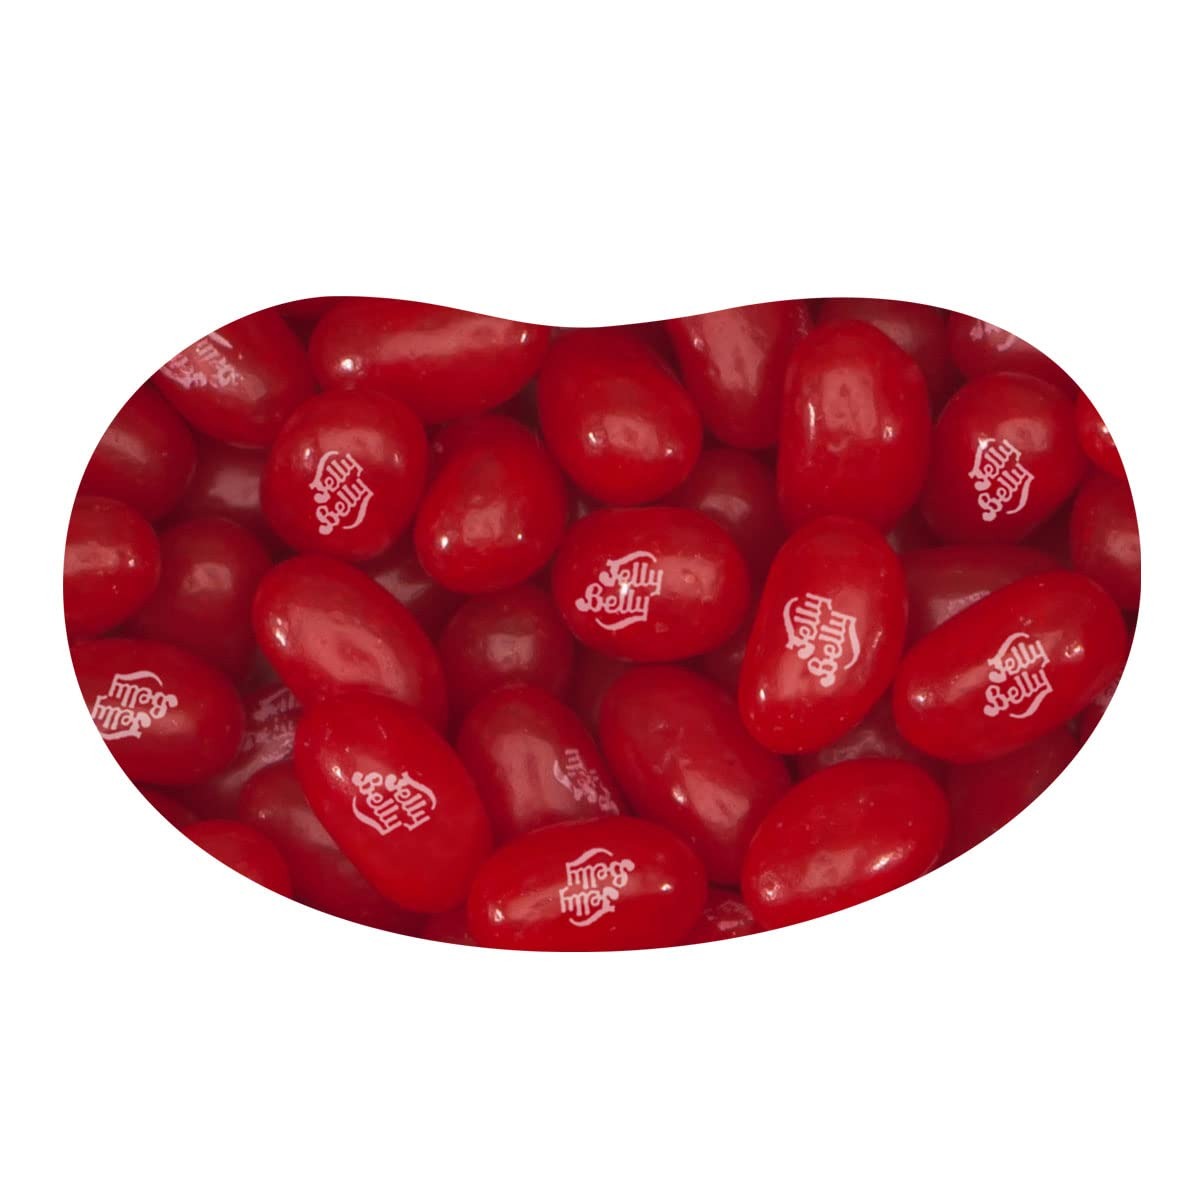
Item Name: Jelly Belly Sour Cherry Jelly Beans - 10 Pounds of Loose Bulk Jelly Beans - Genuine, Official, Straight from the Source
Bullet Point 1: This is a ten pound box (10 lbs.) of fresh-from-the-factory Sour Cherry goodness!
Bullet Point 2: Flavored with REAL cherry juice for true-to-life, tart and fruity sour cherry flavor
Bullet Point 3: Peanut-free, OU Kosher, Fat-free, Gluten-free and Dairy-free, with only four (4) calories per bean. NOTE: 10 pounds of Jelly Belly Jelly Beans packed loose in a food-grade box with protective liners
Bullet Point 4: Have a question? Contact us first! We're always happy to help.
Product Description: <b>10 lbs of Sour Cherry flavor Jelly Belly jelly beans!</b><br><br>All Jelly Belly jelly beans are OU Kosher, gluten free, peanut free, dairy free, fat free, and vegetarian friendly. Sold in a 10 lb food grade cardboard box. Our beans have a 24-month shelf life. Approximately 400 beans per pound. Sold by weight, not volume.<br><br>At Jelly Belly, your satisfaction is our greatest concern. Jelly Belly candies are made with the finest ingredients, using natural ingredients whenever possible. Your candy should reach you with the highest level of freshness and flavor, in packaging that is in excellent condition. If this is not the case, please save any uneaten candy and its packaging, then contact us with your order number to speak with a Jelly Belly representative.<br><br>Thank you for choosing Jelly Belly!
Value: 160.0
Unit: Ounce

Price: 66.97